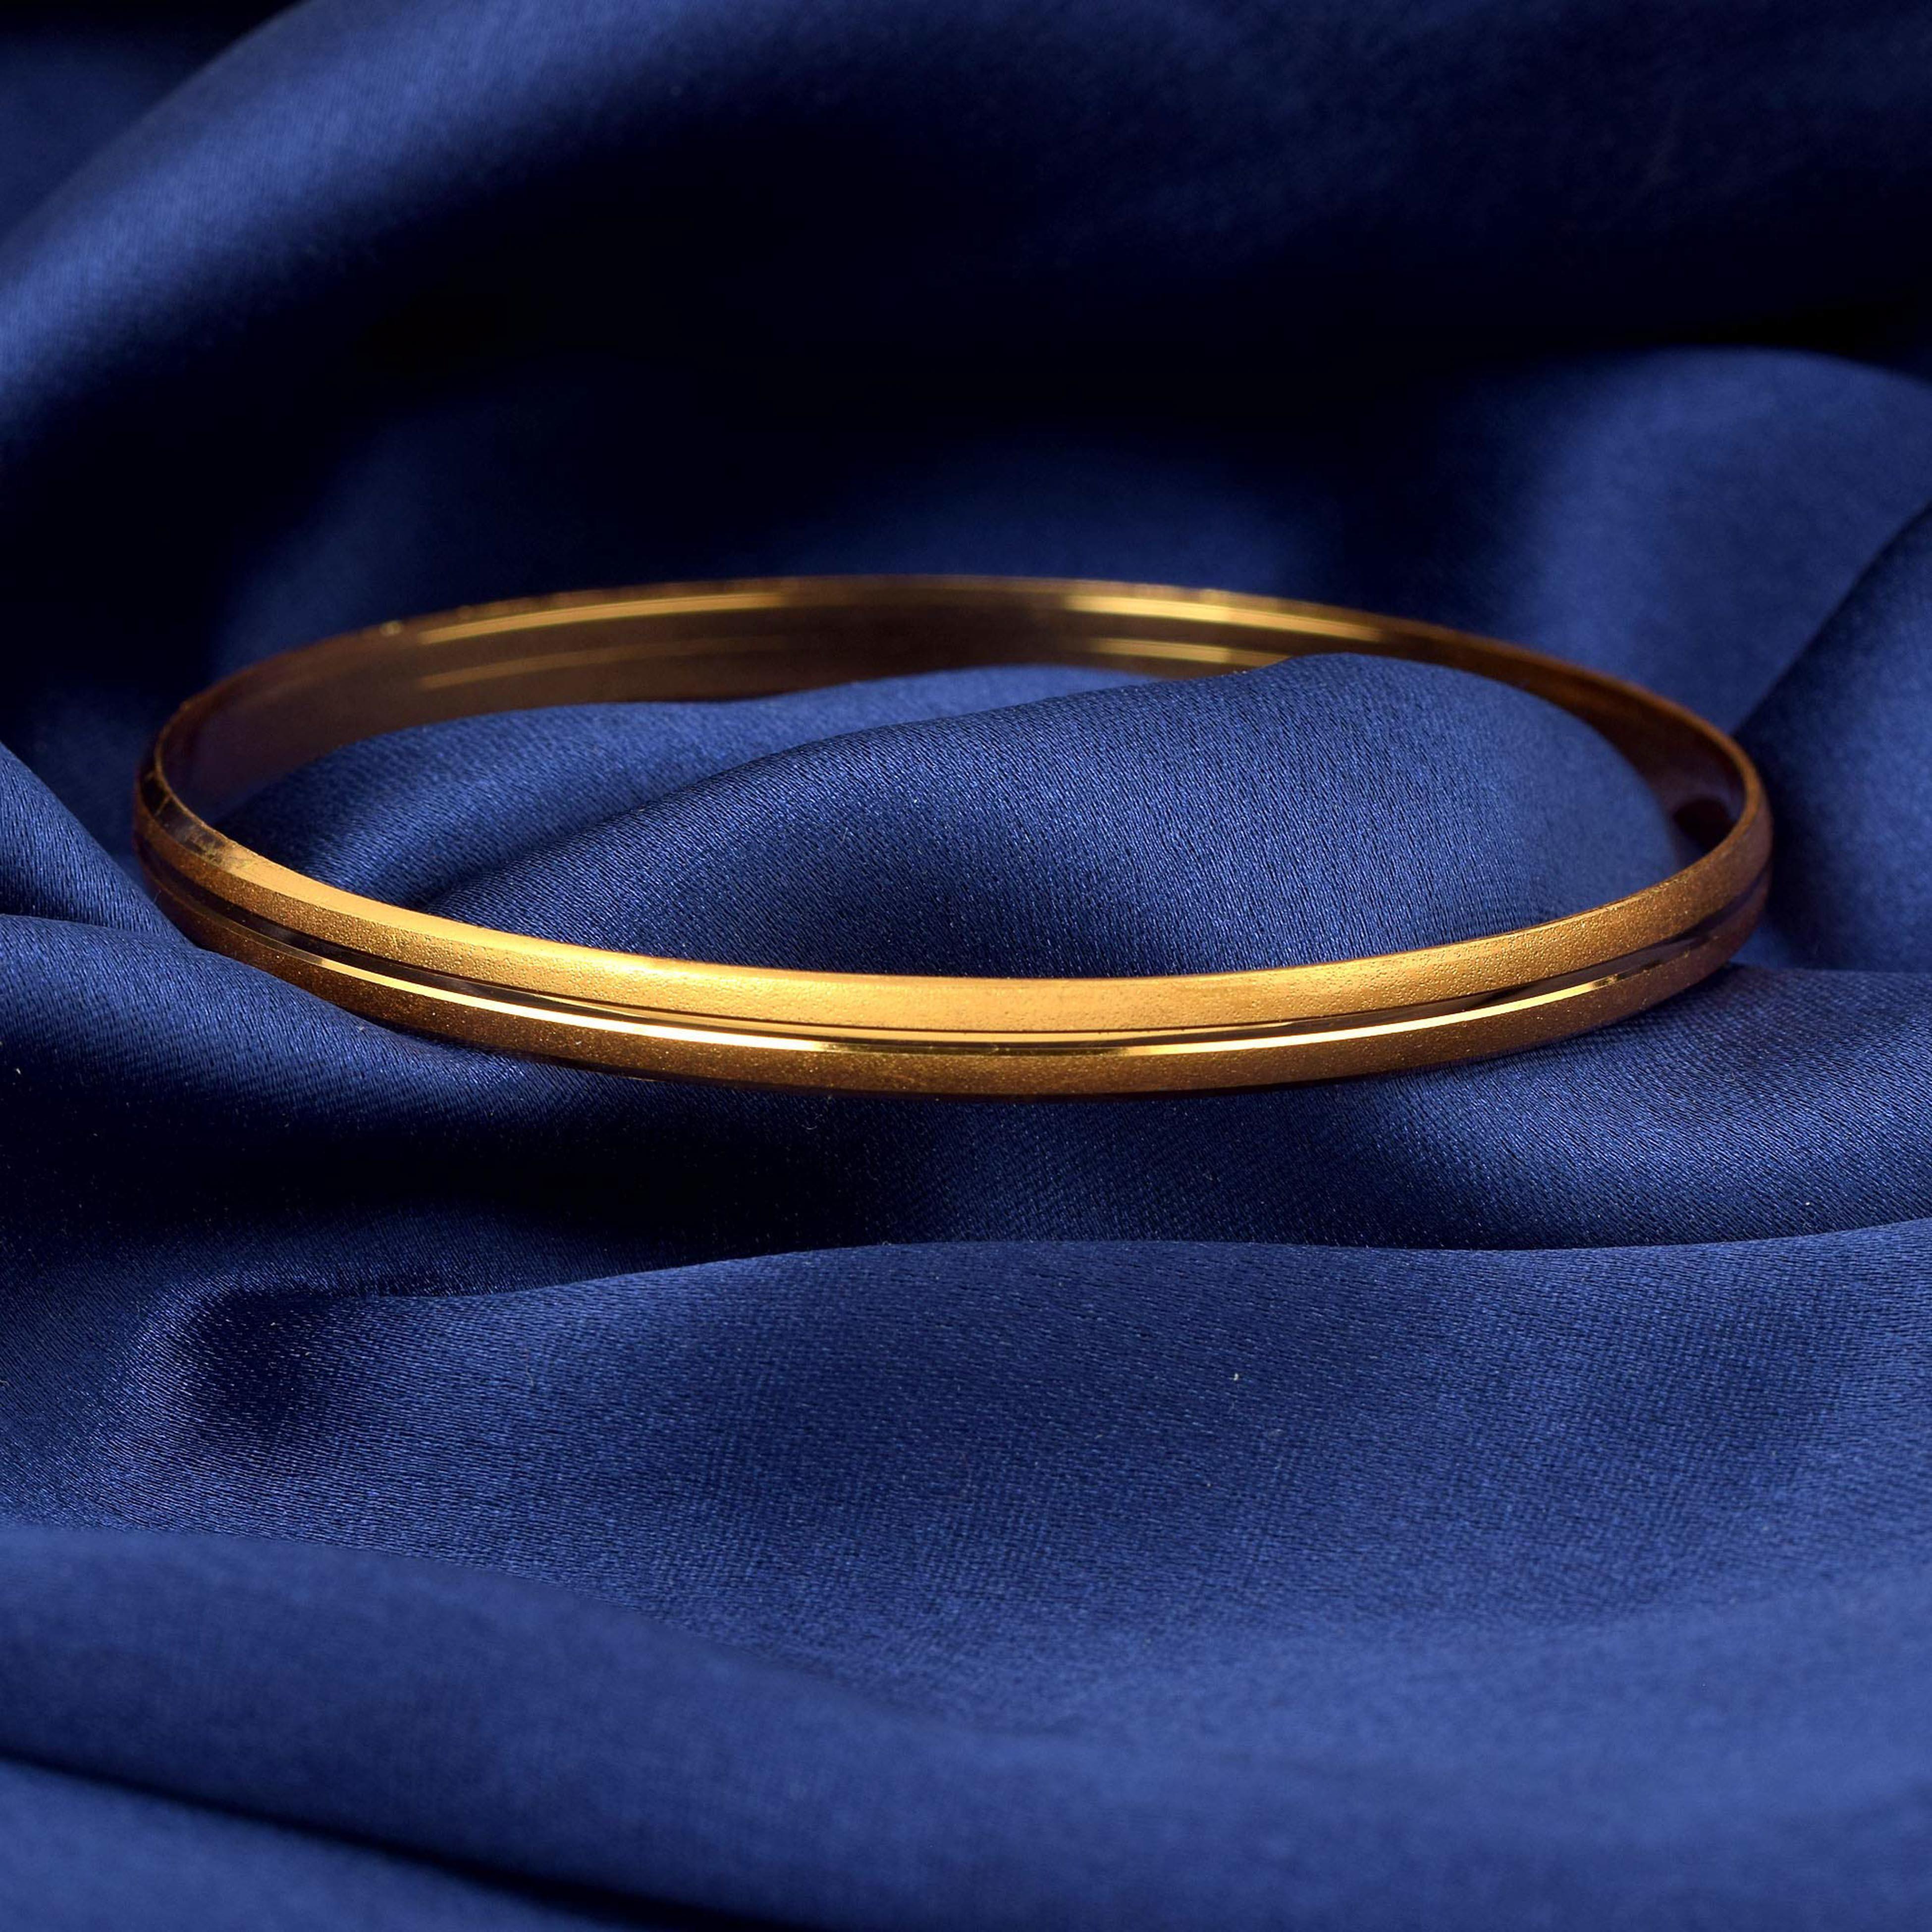
ZUMRUT MAKING YOU A STYLE SENSATION Kada Bracelet Adjustable Kids Bangle Nazariya Unisex Babies Kids
Type: Bracelets & Bangles
Brand: ZUMRUT MAKING YOU A STYLE SENSATION
Price: Rs. 349
 This high quality product is designed in-house, and made with best metals, materials and components. it is a value for money product. it can be worn with all indian and indo-western dresses. this versatile, multi-occasion product, is fit to wear by all age groups. an exclusive, and latest trendy, top quality product.
Features: Highly Acclaimed Fast Selling Product With Guarantee,High Polish Inside Part And Outside Kadaa, To Make It Easier To Wear And Take Off,Available In 2.4, 2.6, 2.8, 2.10, 2.12 And 2.14 Sizes,This Kadaa Is Made From Anti-Allergy And Skin Safe High Quality Brass Alloy,Search Zumrut In Amazon Search Bar, For A Wide Range Of Jewellery